23 Beekman Place

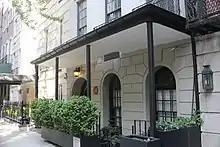
Portico

The first story, slightly depressed beneath sidewalk level, contains a rusticated-stone facade and three round-arched openings. The northernmost opening, on the left of the Beekman Place facade, contains an entrance doorway and is wider than the other two openings. The doorway is accessible by a set of steps descending from the sidewalk. The keystone above the doorway contains a lamp made of metal and glass, which in turn has decorative reliefs on either side of it. The entrance contains an arch, wood-paneled door designed in the Adamesque style, along with an arched transom surrounding the door. In front of the first story on Beekman Place, there are four columns surrounding a black-painted metal awning. The wall also has a plaque next to the door, as well as a camera next to the rightmost window.